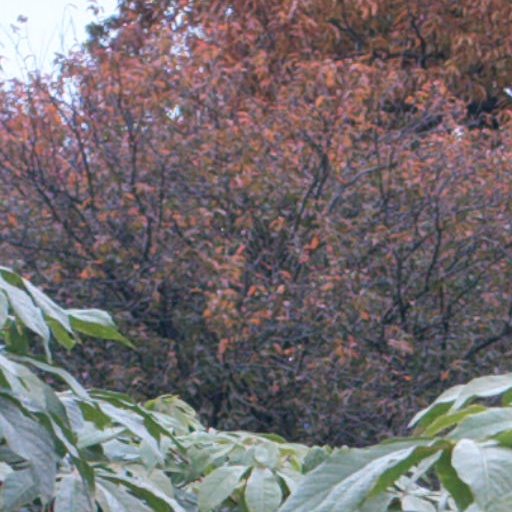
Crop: cassava